Mohammed bin Faisal Al Saud

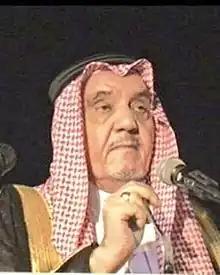

Mohammed bin Faisal Al Saud ("Moḥammed bin Fayṣal Āl Saʿūd"; 1937 – 14 January 2017) was a Saudi prince and businessman. He was a son of King Faisal and one of the grandsons of Saudi Arabia's founder King Abdulaziz. He was one of the pioneers in the establishment of Islamic banking and Islamic insurance.